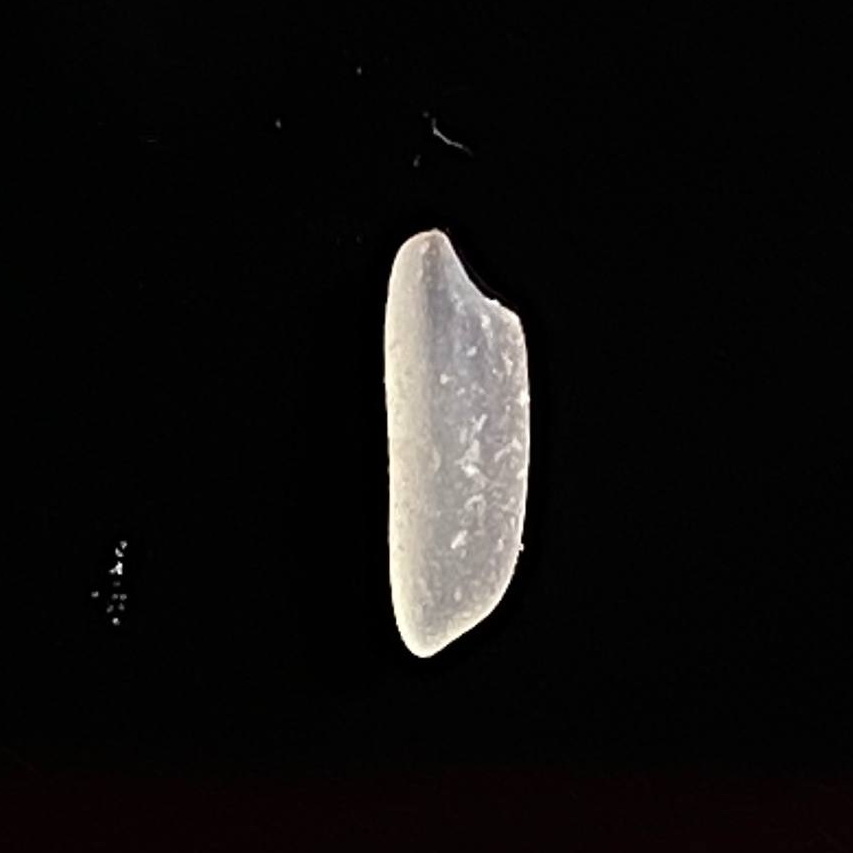
Rice variety: Katarivog